Wetland

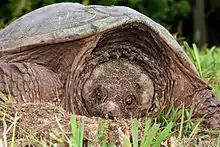
Snapping turtles are one of the many kinds of turtles found in wetlands.

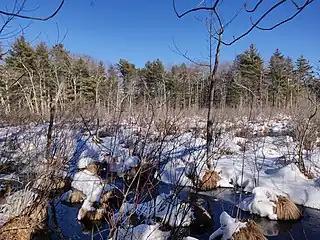
Wetland at the Broadmoor Wildlife Sanctuary in Massachusetts, United States, in February

Many species of fish are highly dependent on wetland ecosystems. Seventy-five percent of the United States' commercial fish and shellfish stocks depend solely on estuaries to survive.